Victoria Dock branch line

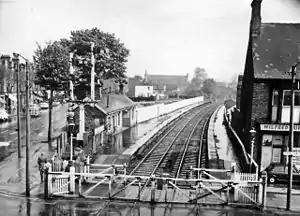
Botanic Gardens Railway Station, Hull (1967)

The Victoria Dock branch line was a branch line within the city of Kingston upon Hull that connected the Hull and Hornsea Railway to the east and the York and North Midland Railway and Hull and Selby Railway to the west, terminating at Victoria Dock Station.